Traffic Jam (film)

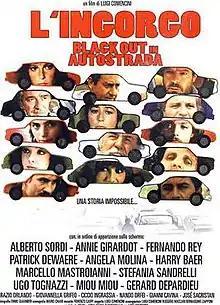
Film poster

Traffic Jam is a 1979 Italian satirical comedy-drama film directed by Luigi Comencini. It was entered into the 1979 Cannes Film Festival. The film, although uncredited, is based on the 1966 short story "L'Autoroute du sud" by Julio Cortázar.